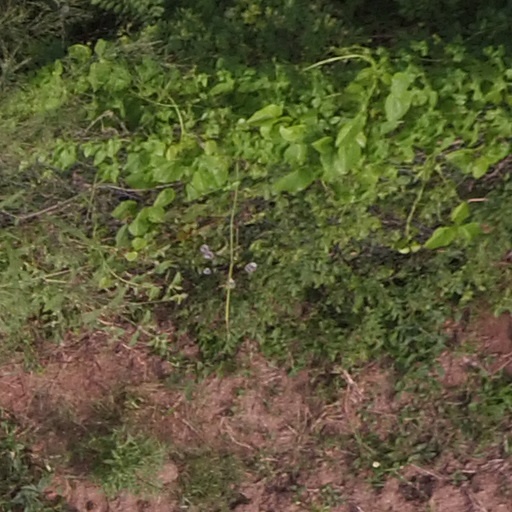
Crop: maize; corn